Scott Phillips (musician)

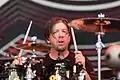
Phillips performing in 2017

Phillips has in the past used Premier Drums, but has recently been seen with DW Drums. Scott also uses Evans Drumheads, Zildjian cymbals, and Vic Firth drumsticks.